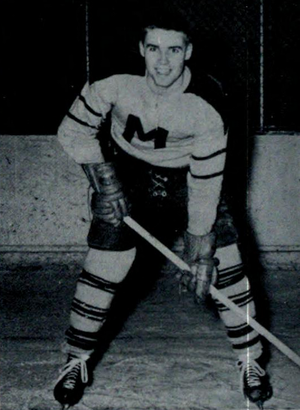
Terry Clancy est un joueur de hockey sur glace. Il évolue au poste d'ailier droit. Il est le fils de King Clancy et le grand oncle de Laura Stacey.